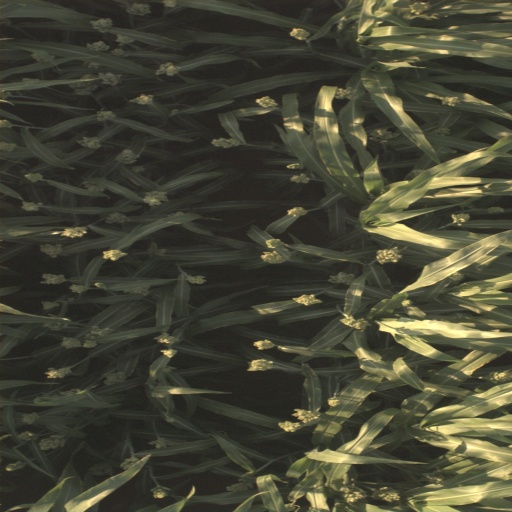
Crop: sorghum